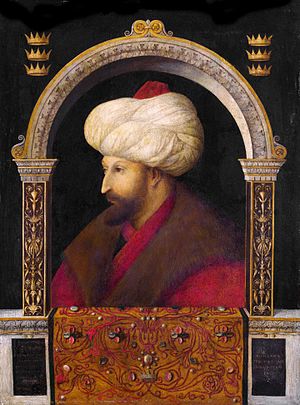
Osmannisk forfølgelse af alevitter / Forfølgelsen af alevitisk-relaterede grupper før 1500-tallet / 1400-tallet
Portræt af Mehmed II (1432-1481) fra 1480
Den osmanniske forfølgelse af alevitter kendes bedst i forbindelse med den osmanniske sultan Selim I's regeringstid og dennes krig mod safaviderne i 1514. Men der findes eksempler, der indikerer, at der allerede eksisterede problemer over for alevitisk-relaterede grupper i Osmannerriget siden 1300-tallet.